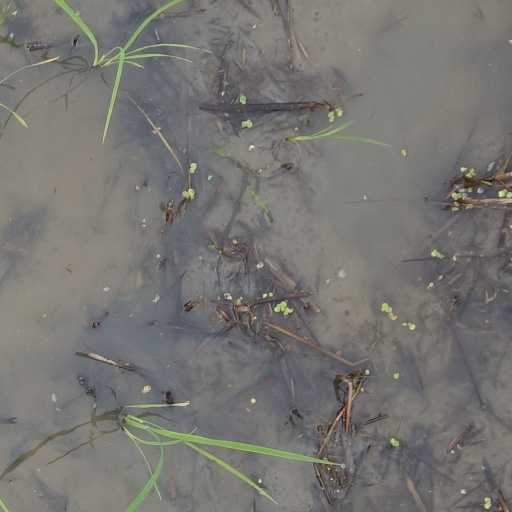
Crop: rice